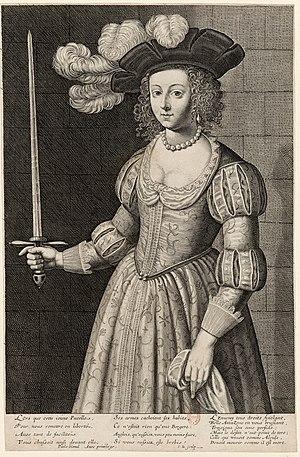
Pierre Patrix, aussi écrit Pierre Patris, seigneur de Sainte-Marie, gentilhomme normand, né en 1583 à Caen et mort le 6 octobre 1671 à Paris, est un poète français.
Le portrait de Jeanne d'Arc dit « Portrait des échevins » est un tableau d'un peintre anonyme portant la date de 1581 et aujourd'hui conservé au musée historique et archéologique de l'Orléanais à Orléans.